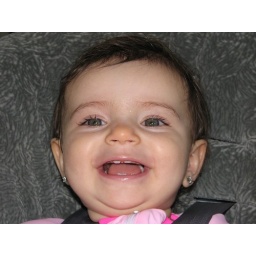
Riding in the car after a big first day in the ocean